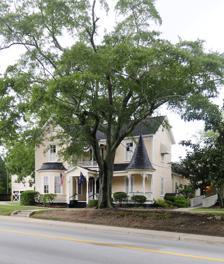
Building: C.E. Corley House
Country: United States of America
Year built: 1895
Historic house in South Carolina, United States United States historic place C. E. Corley House U.S. National Register of Historic Places C.E. Corley House, August 2012 Show map of South Carolina Show map of the United States Location 808 S. Lake Dr., near Lexington, South Carolina Coordinates 33°58′0″N 81°14′2″W / 33.96667°N 81.23389°W / 33.96667; -81.23389 Area 1.1 acres (0.45 ha) Built 1895 ( 1895 ) Built by Corley, Charles Edward Architectural style Queen Anne MPS Lexington County MRA NRHP reference No. 83003872 Added to NRHP November 22, 1983 C. E. Corley House is a historic home located near Lexington , Lexington County, South Carolina . It was built c. 1895 , and is a Queen Anne style dwelling consisting of a two-story, L-shaped main block with a single-story rear ell. It has a gable roof and weatherboard siding. It features a one-story porch in the turn of the "L" with a gabled and pedimented projecting porch entry.  The porch has an attached gazebo under a conical roof.  The house also has a semicircular bay.  Also on the property is a smokehouse , woodshed, and tenant house. It was listed on the National Register of Historic Places in 1983. References